Hakuzōsu

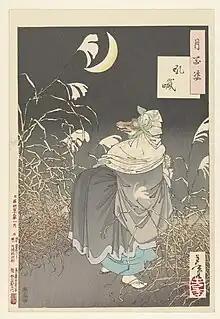
One_Hundred_Aspects_of_the_Moon #13 "Konkai (The Cry of the Fox)". Woodblock print by Tsukioka_Yoshitoshi.

Hakuzōsu (白蔵主), also written Hakuzosu and Hakuzousu, is the name of a popular "kitsune" character who pretended to be a priest in Japanese folklore.